Etadunna Station

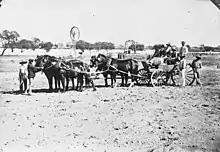
Mail coach running between Kopperamanna and Queensland border,

In about 1867, German Lutheran missionaries J. F. Gossling and E. Homann, Brother Johann Ernst Jacob and lay-helper Hermann Heinrich Vogelsang (1832–1913), established Bethesda Mission at Lake Killalpaninna, which was extended to include two outstations, Kopperamanna, on the shore of Lake Kopperamanna, and Etadunna nearly twenty kilometres to the east of Bethesda.